Oso Creek

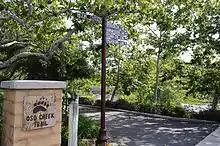
The Oso Creek Trail

The Oso Creek Trail follows the creek for a notable portion of its length, and is said to be the "backbone" of the trail system of the City of Mission Viejo. The paved trail mostly follows a fire road. The trail, however, does not extend to the creek's mouth, as the creek flows through privately owned farmland to its mouth.